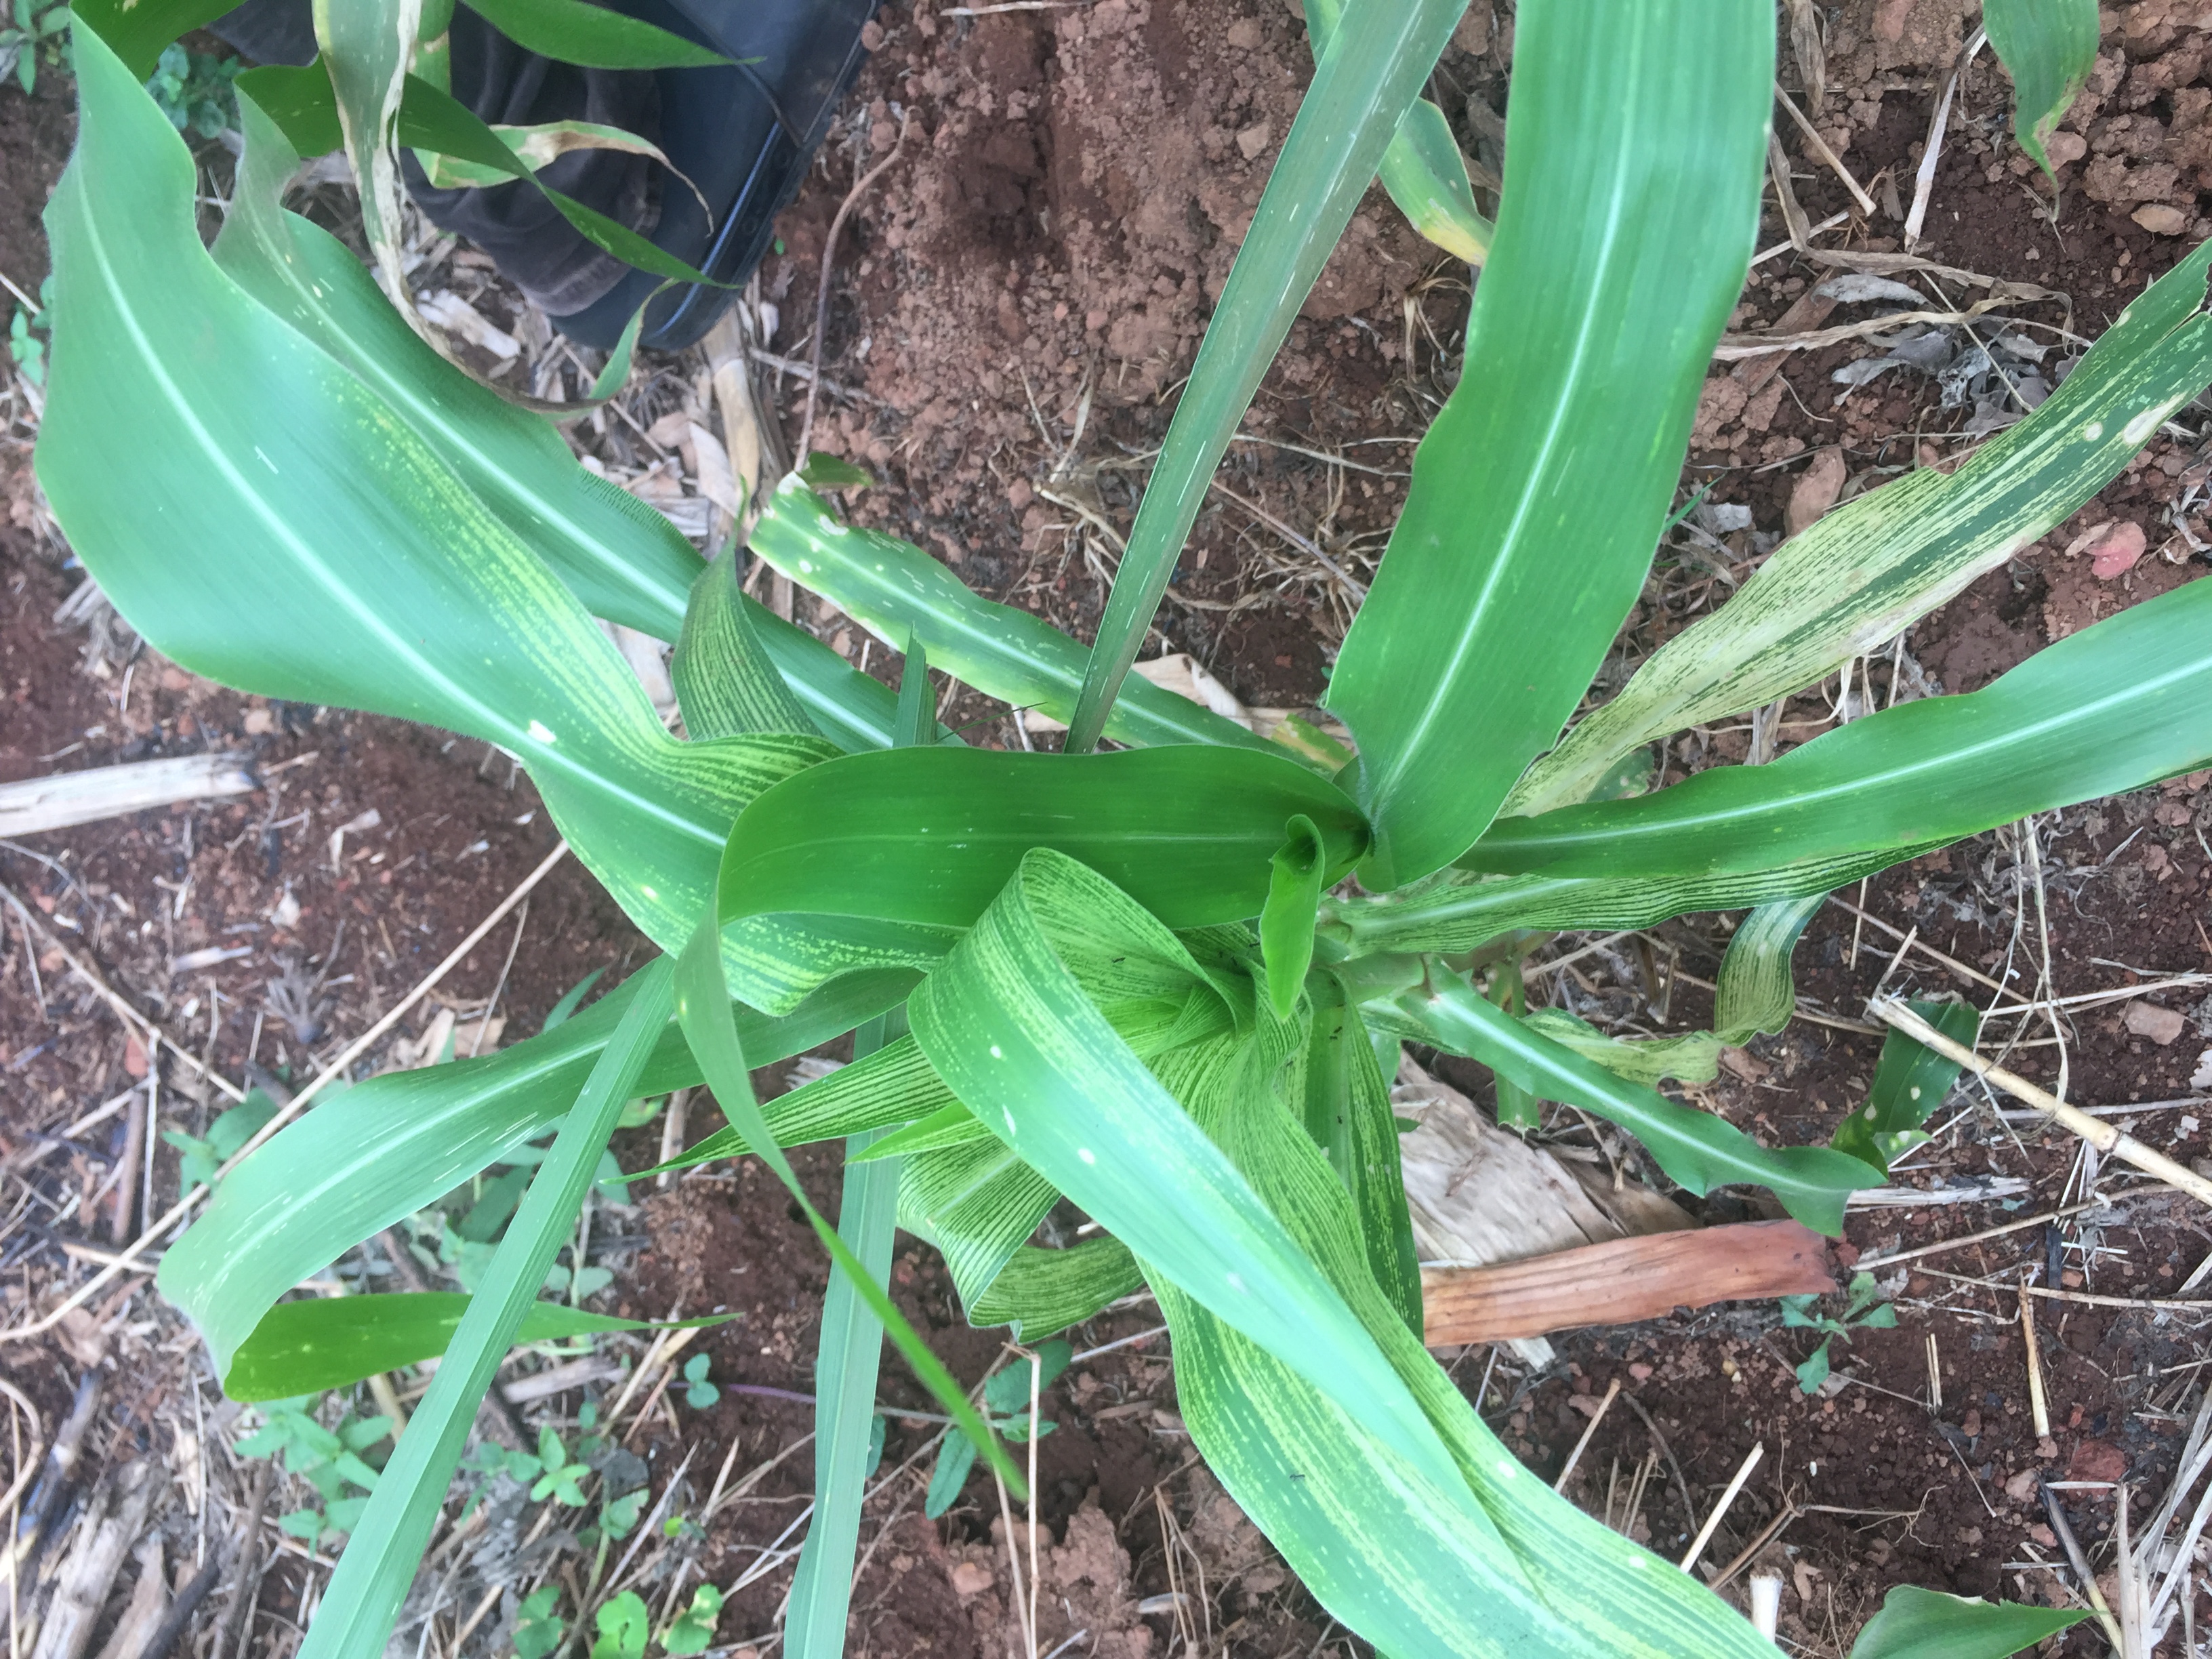
Label: helminthosporium_leaf_blight